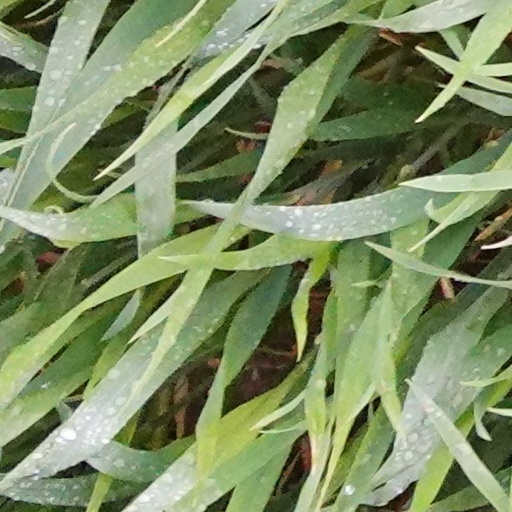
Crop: wheat